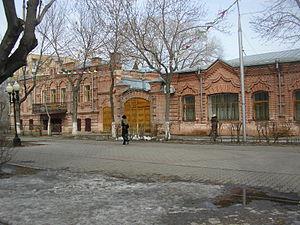
Petropavl ou Petropavlovsk est une ville du Kazakhstan, et la capitale de l'oblys du Kazakhstan-Septentrional. Sa population s'élevait à 207 399 habitants en 2014.